Time-utility function

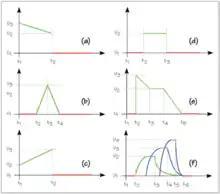
Depiction of Example TUFs

The optimality criterion for scheduling multiple TUF-constrained actions has historically in the literature been only maximal "utility accrual" ("UA")—e.g., a (perhaps expected) weighted sum of the individual actions' completion utilities. This thus takes into account timeliness with respect to critical times. Additional criteria (e.g., energy, predictability), constraints (e.g., dependencies), system models, scheduling algorithms, and assurances have been added as the TUF/UA paradigm and its use cases have evolved. More expressively, TUF/UA allows accrued utility, timeliness, predictability, and other scheduling criteria and constraints to be traded off against one another for the schedule to yield situational "application QoS"—as opposed to only timeliness per se. Instances of the TUF/UA paradigm have been employed in a wide variety of application domains, most frequently in military systems.